Lai Tsui Court

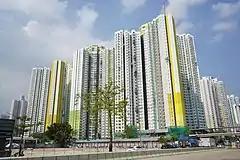
Lai Tsui Court

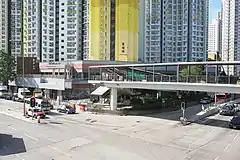
Lai Tsui Shopping Centre

Lai Tsui Court, former name Lai Chi Estate, is the second Green Form Subsidised Home Ownership Scheme (GFSHOS) court and a public rental housing (PRH) at the junction of Lai Chi Kok Road and Tonkin Street in Cheung Sha Wan of Sham Shui Po District. It was formerly the site of the demolished Cheung Sha Wan Estate and just next to MTR Cheung Sha Wan station and Fortune Estate.